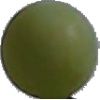
Label: Grape White 4